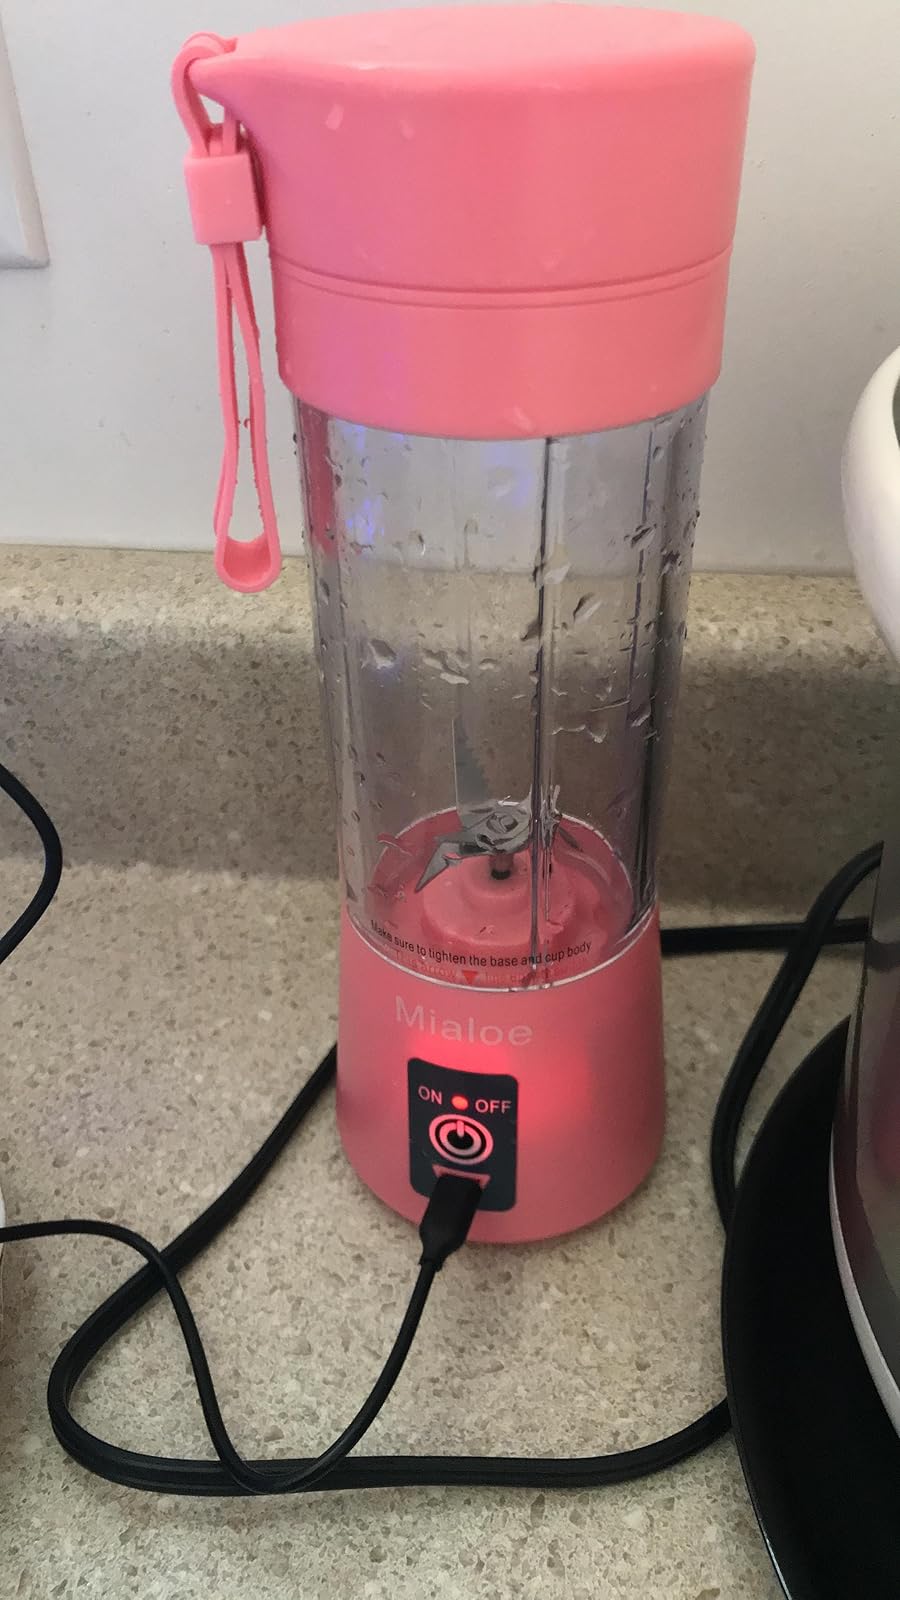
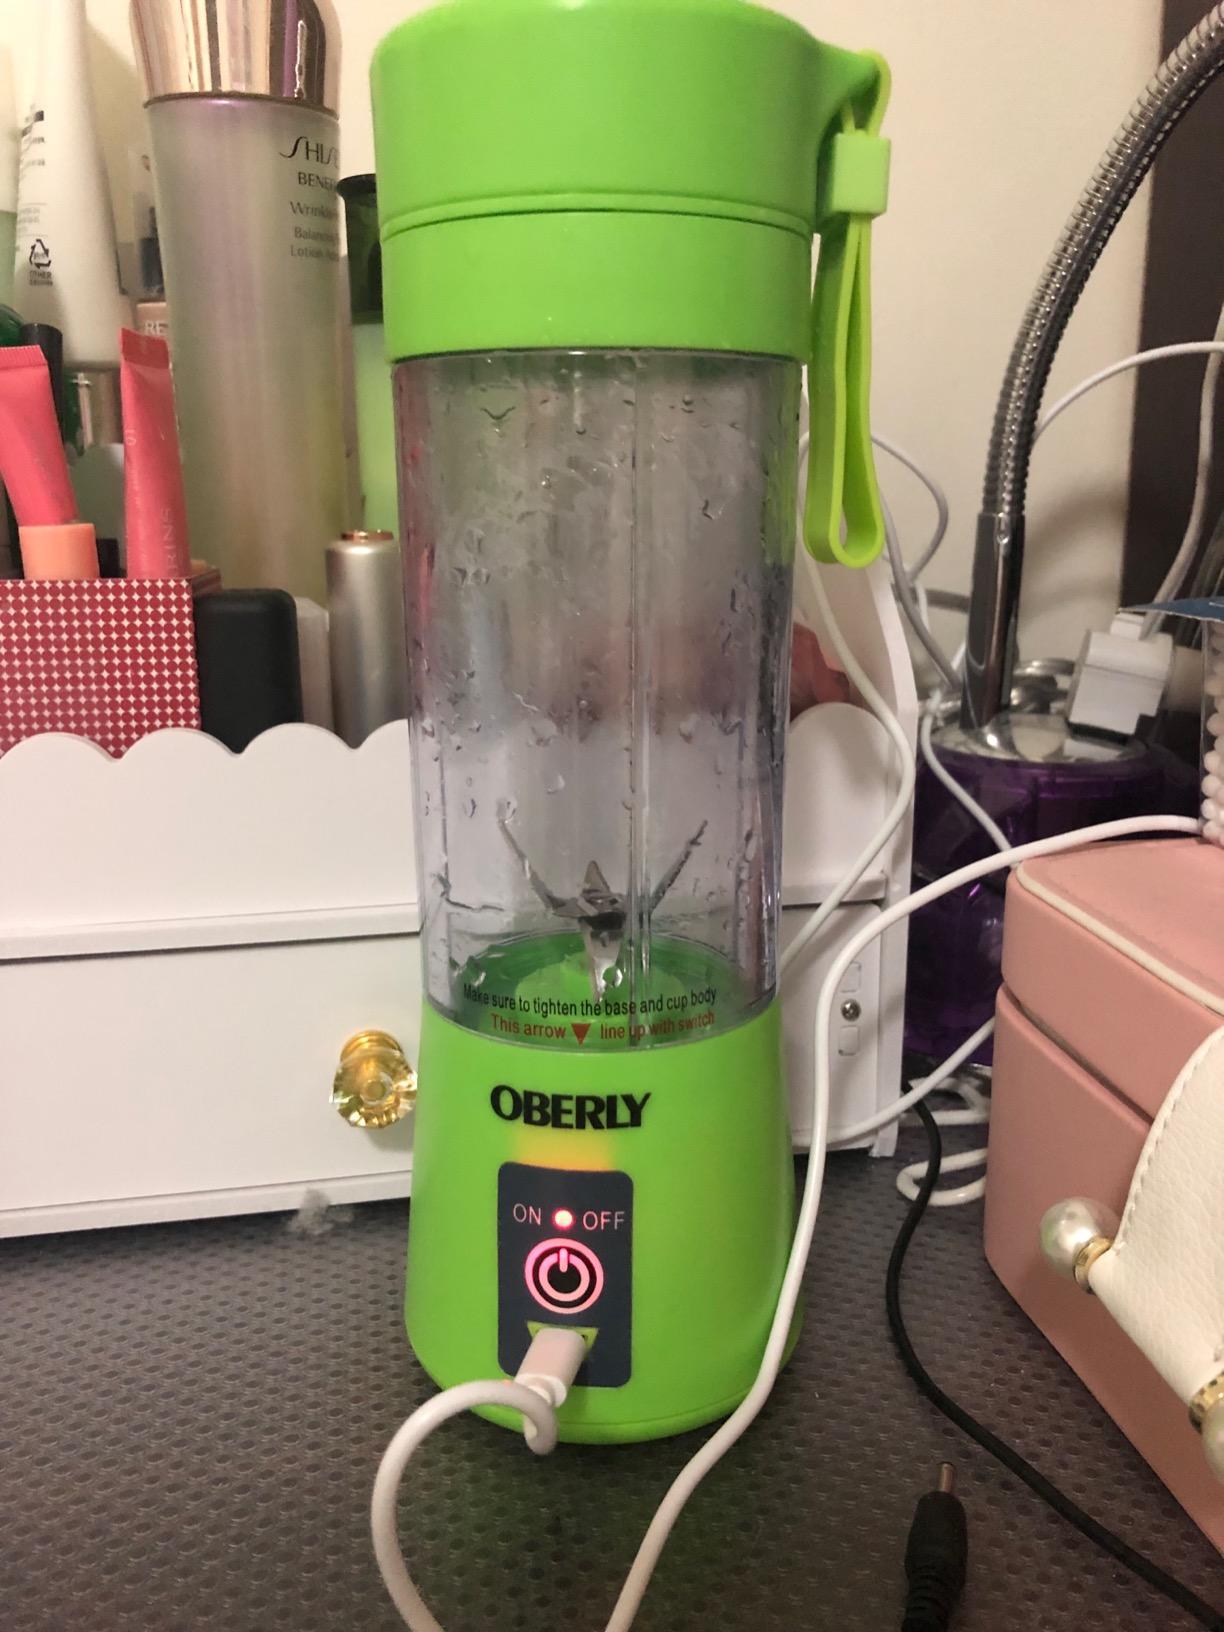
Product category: items_blender
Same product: no